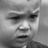
Emotion: neutral